The Centaurus

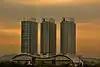
The Centaurus

The Centaurus is a mixed use real estate development in the city of Islamabad, Pakistan. The project includes a 26-floor hotel, three 22-floor residential and office towers, and a four-floor shopping mall.